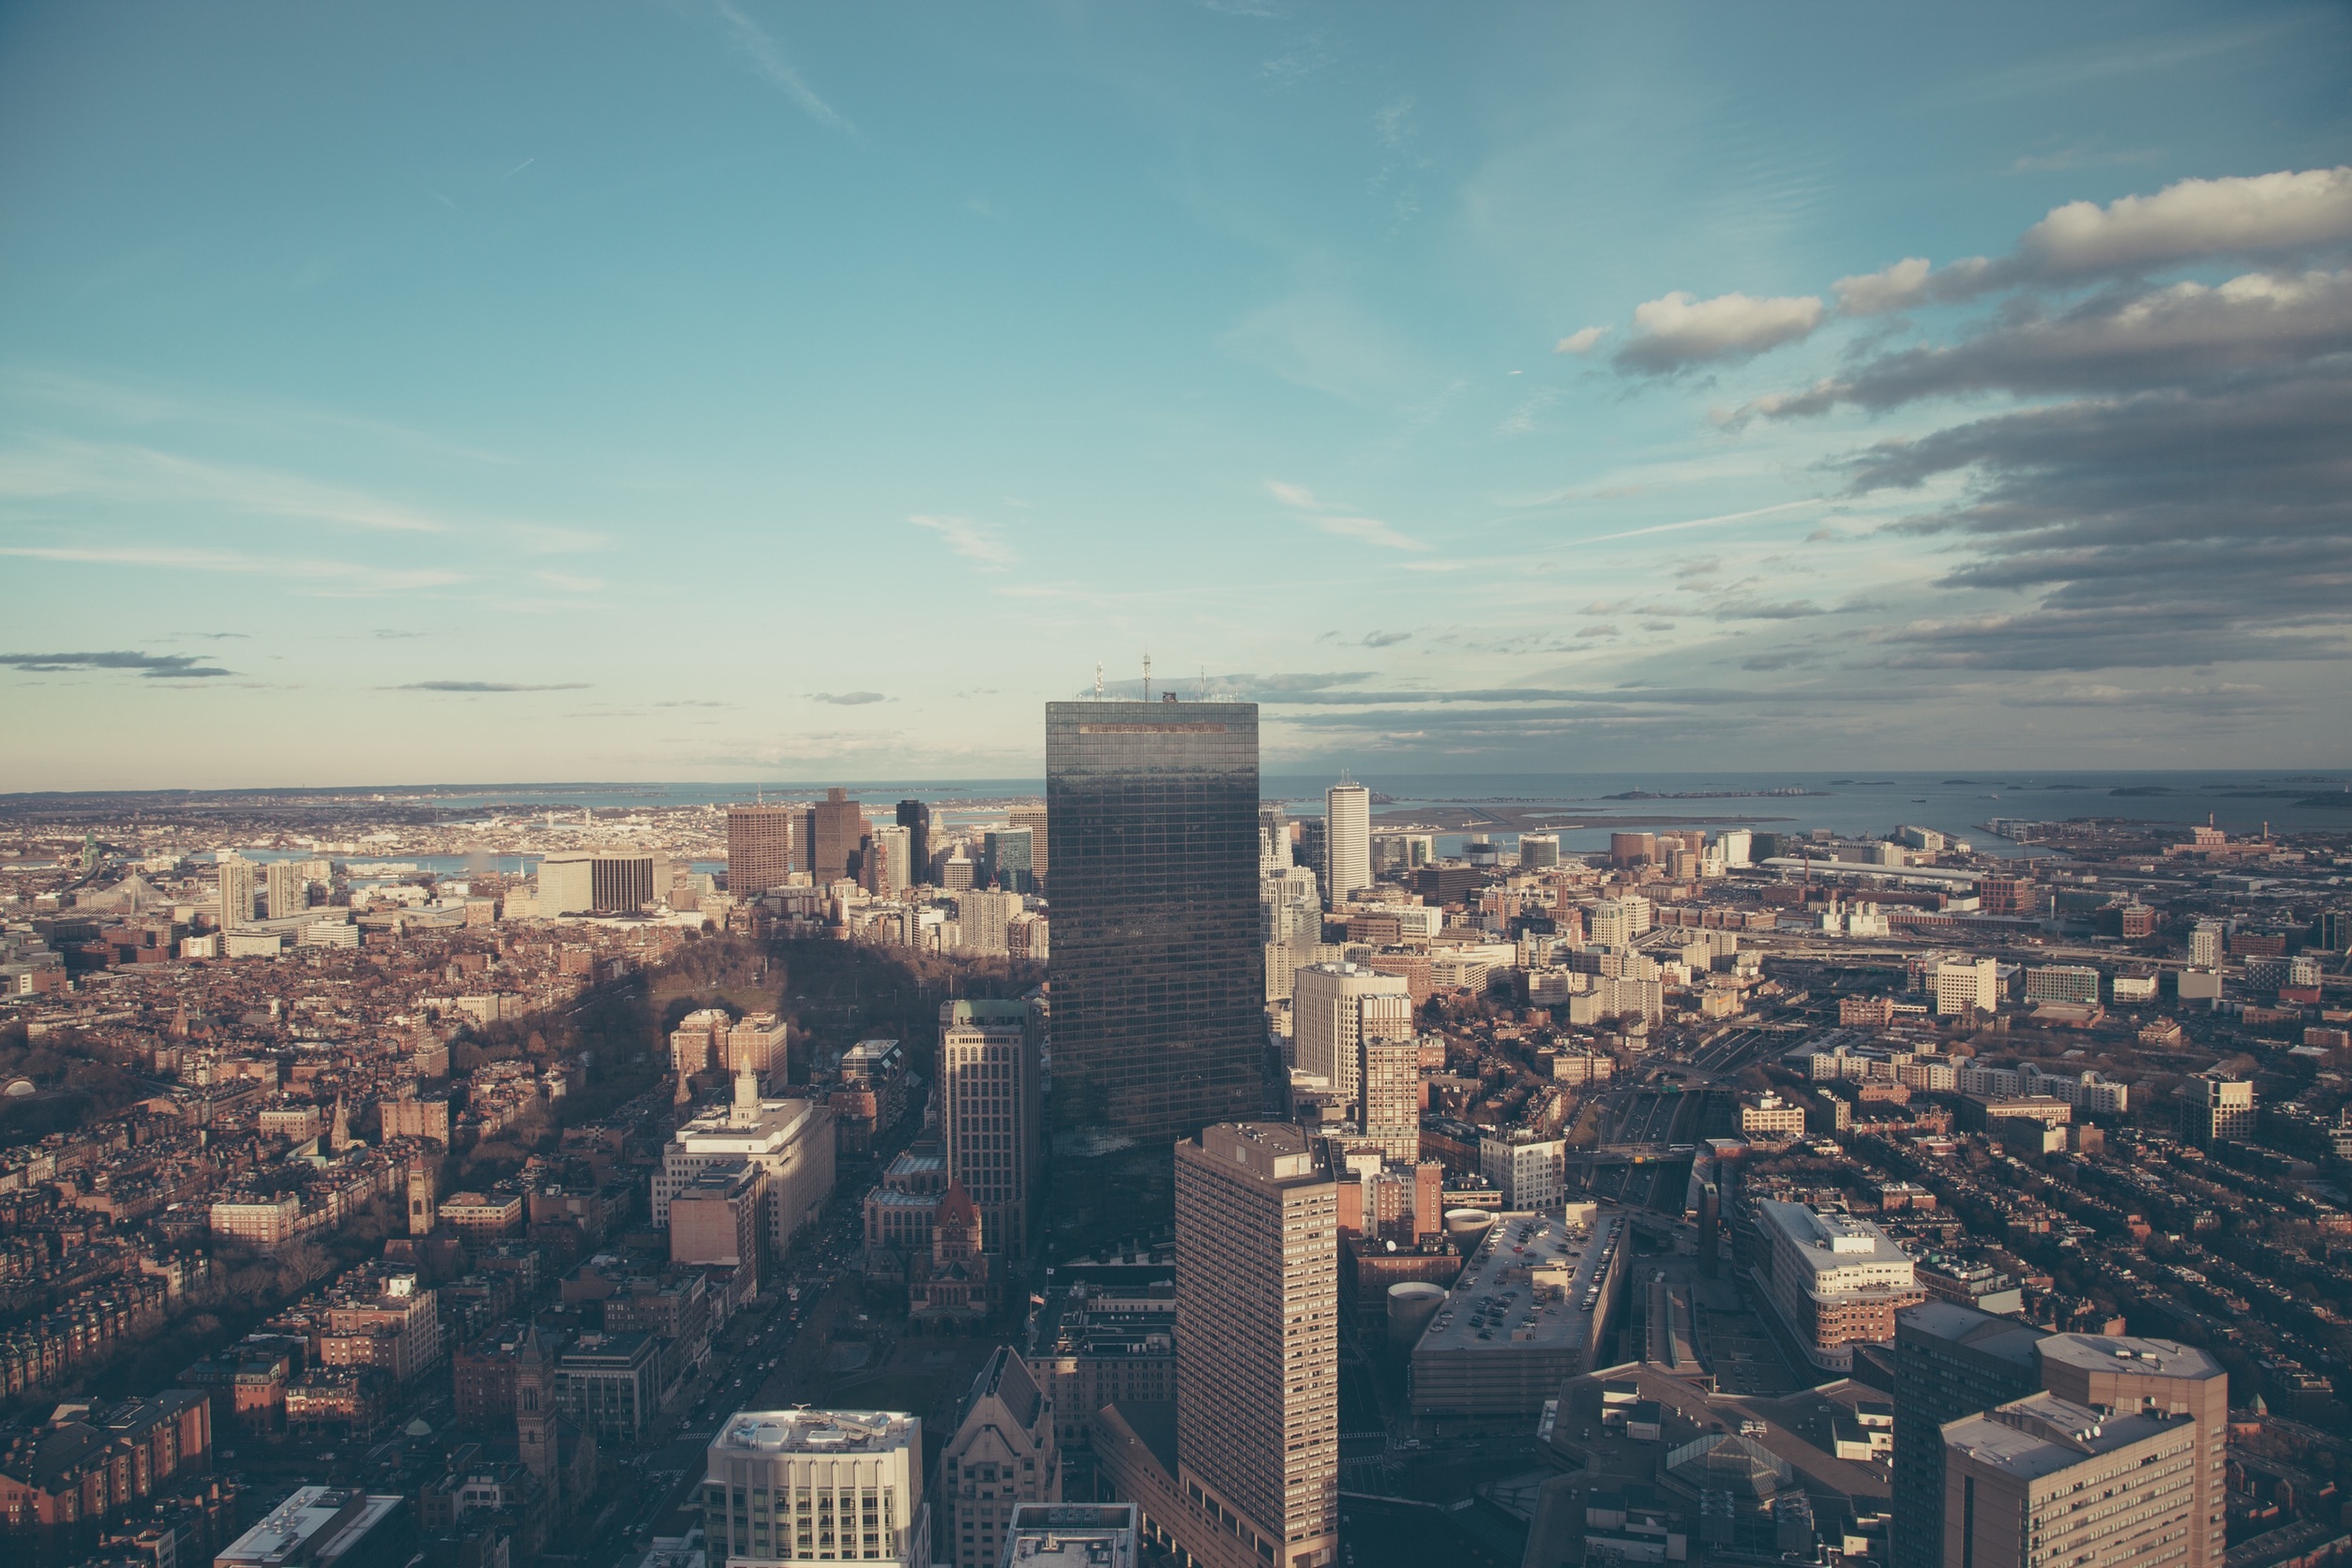
horizon, architecture, sky, sunset, skyline, photography, view, city, skyscraper, urban, cityscape, panorama, downtown, looking, dusk, evening, aerial, modern, tower block, skyscrapers, buildings, metropolis, aerial photography, urban area, residential area, human settlement, atmosphere of earth, metropolitan area